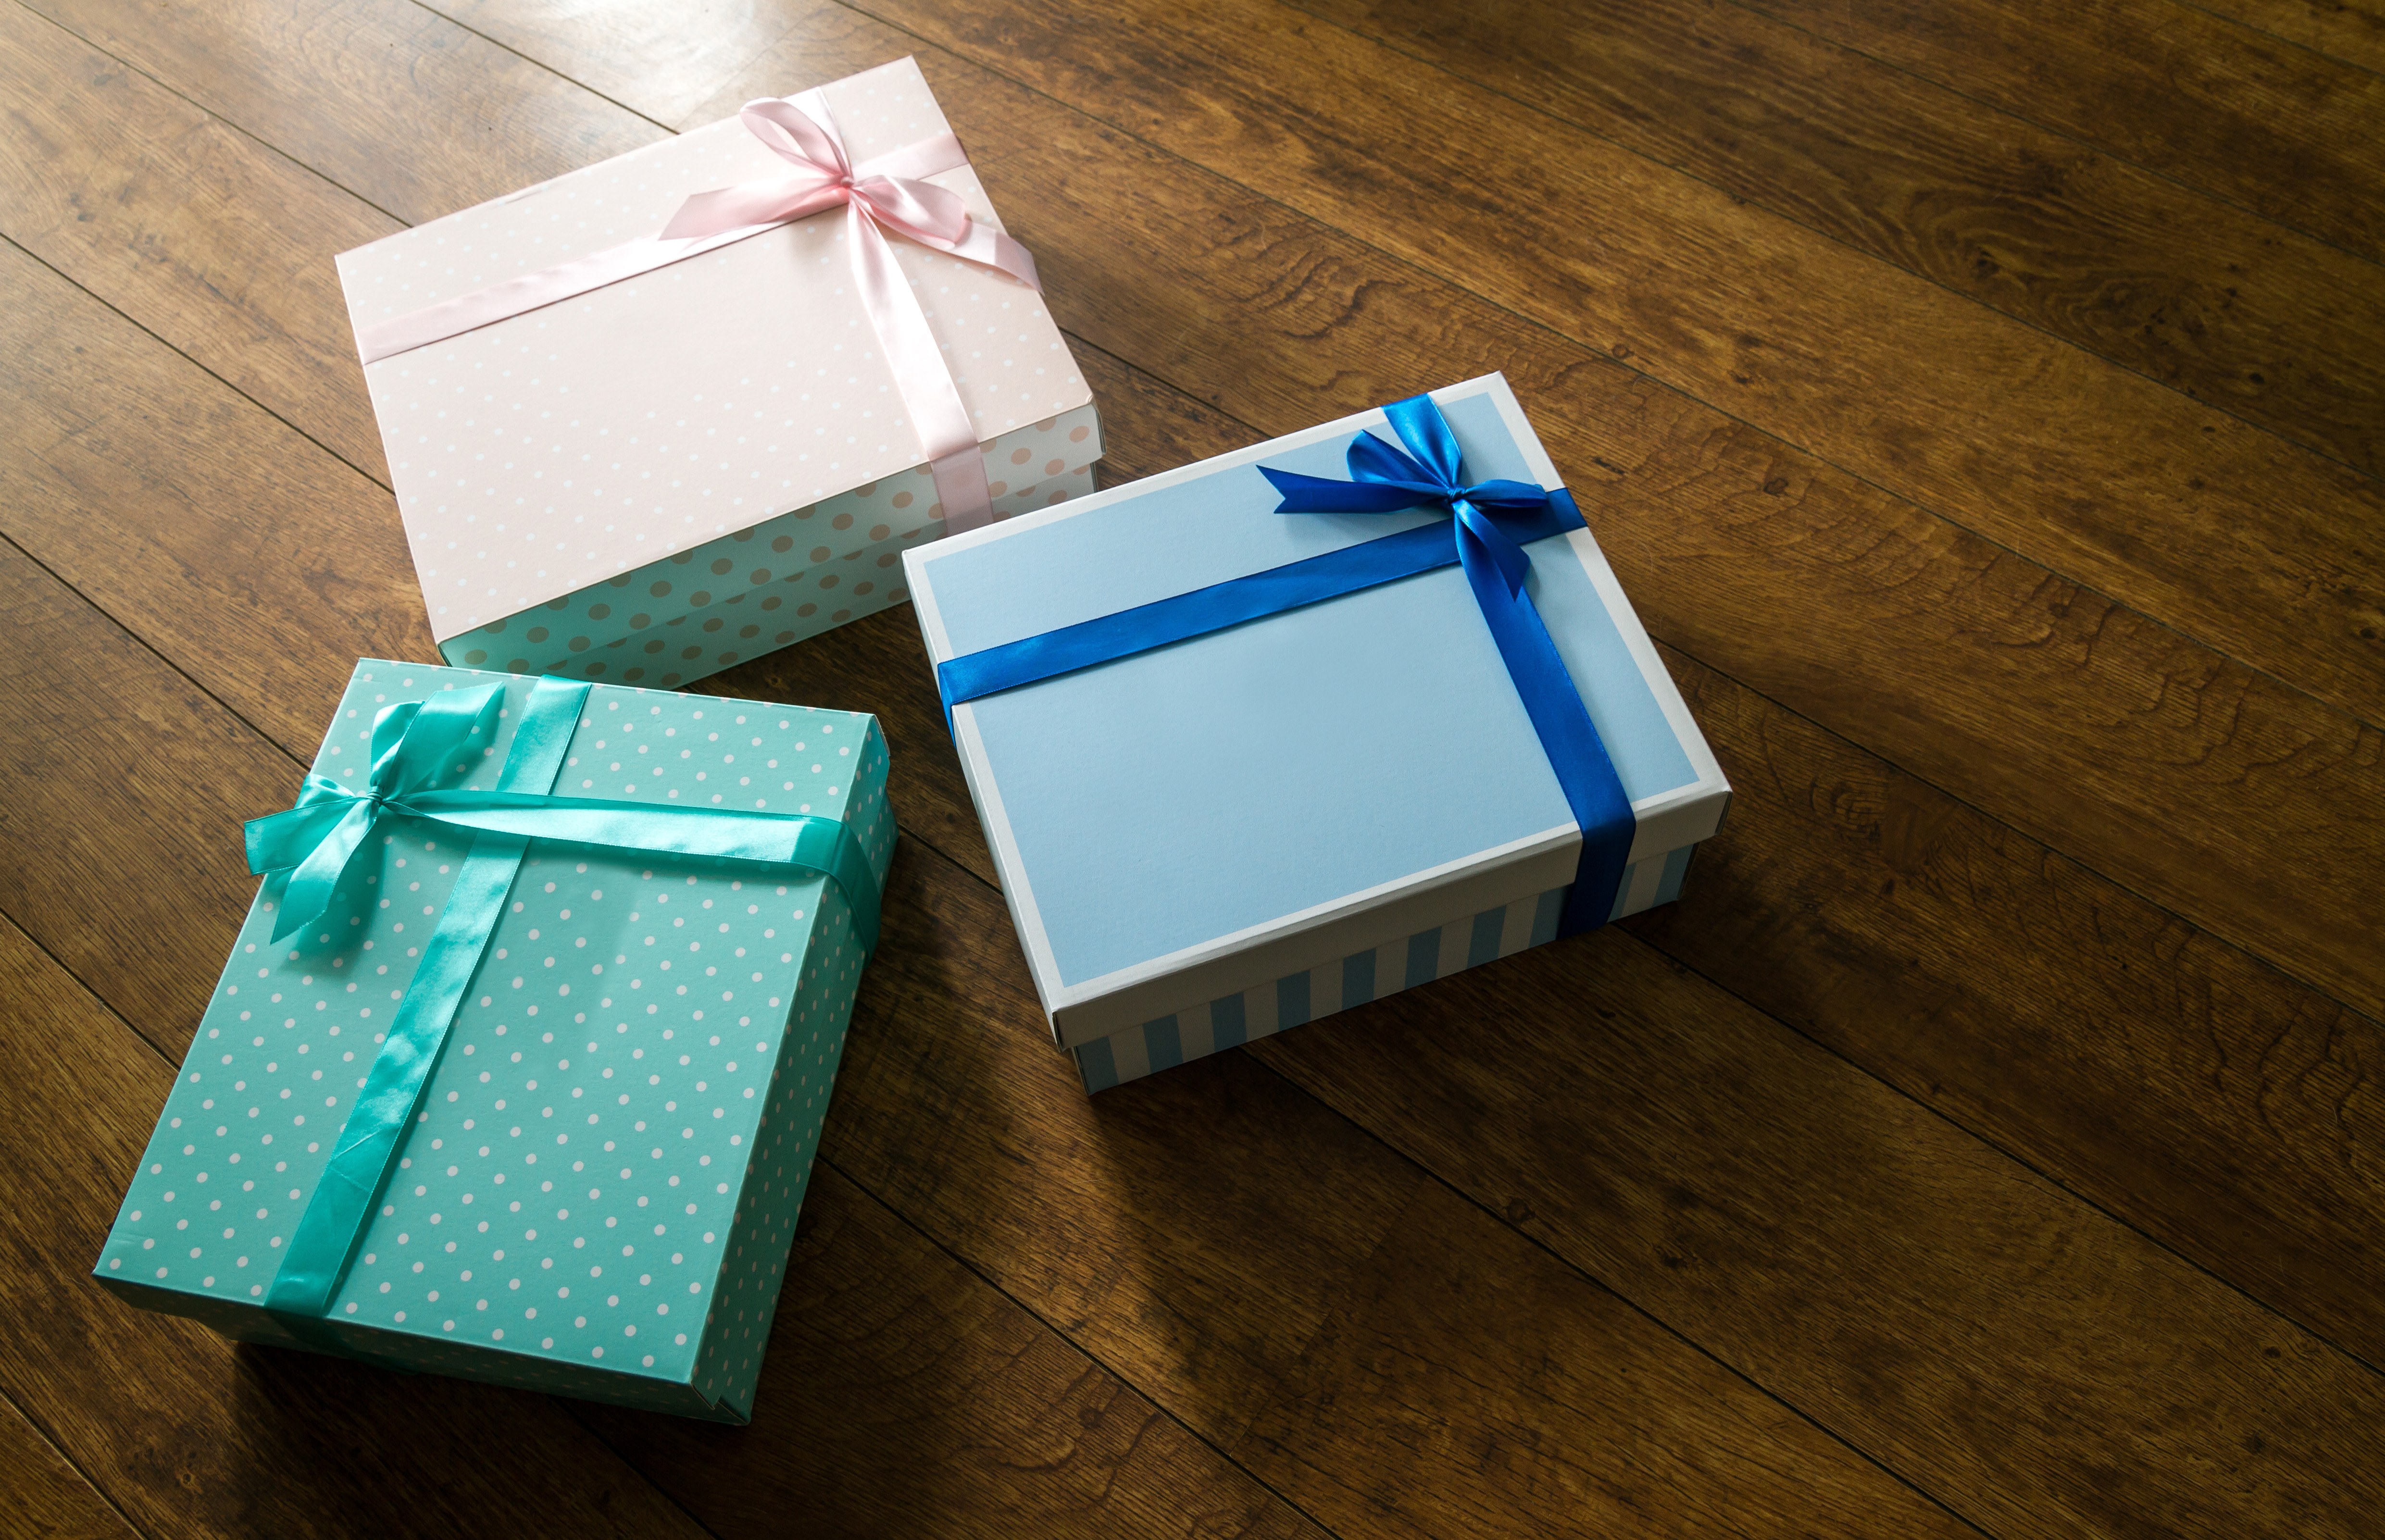
wood, floor, gift, blue, shopping, colorful, christmas, art, holidays, wooden, day, bow, ribbons, boxes, packaging, decorations, birthday, presents, surprise, valentines, folding, wrap